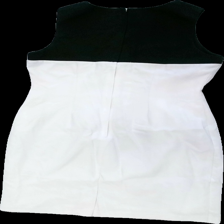
View: back
Type: Dress
Category: Ladies
Brand: Not in the list
Brand text on label: No1
Colors: White, Black
Material: 57% polyester 43% cotton
Cut: Regular
Size: 40
Season: All
Damage location: middle center
Damage 2 location: middle right
Damage 3 location: bottom right
Price range: 50-100
Recommended usage: Reuse
Description: vit och svart klänning